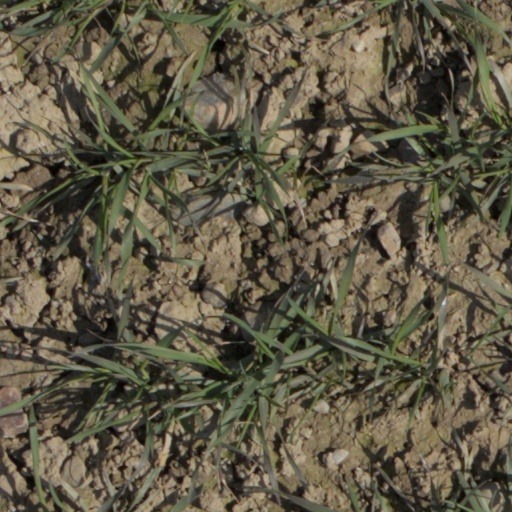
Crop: wheat